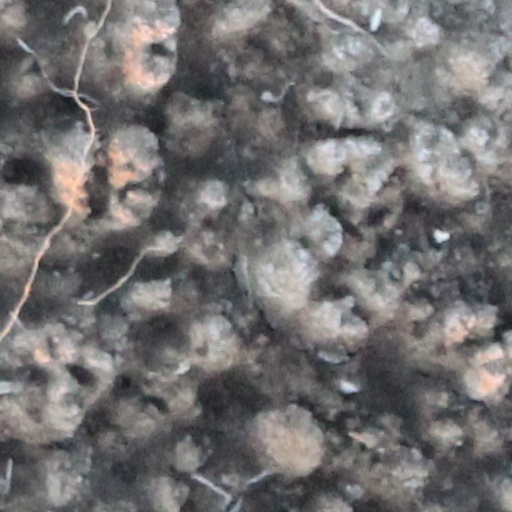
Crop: wheat